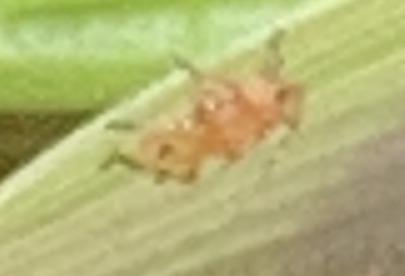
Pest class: english_grain_aphid